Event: Nepal Earthquake
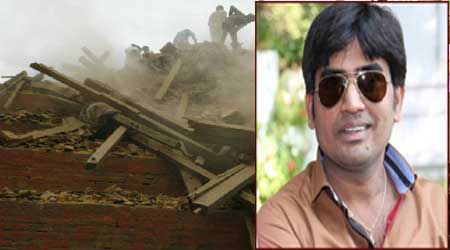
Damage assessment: damage